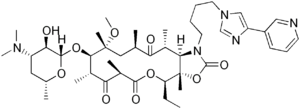
Les kétolides sont des antibiotiques appartenant à la famille des macrolides. Les kétolides sont des dérivés de l'érythromycine produits par hémisynthèse en substituant le sucre cladinose par un groupement cétone et en attachant un carbamate cyclique au cycle lactone. Ces modifications donnent aux kétolides un spectre beaucoup plus large que les autres macrolides. En outre, les kétolides sont efficaces contre les bactéries résistantes aux macrolides, en raison de leur capacité à se lier à deux sites sur le ribosome bactérien et aussi parce que les modifications qu'ils portent font d'eux des moins bons substrats pour le mécanisme de résistante par des pompes d'efflux.